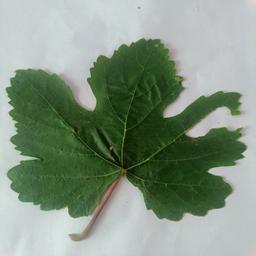
Label: Healthy Leaves